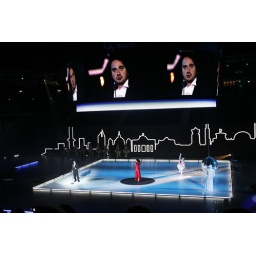
Opera singer performing, interpretive dancer in red, and a costumed muse character performs with the giant mirror ball